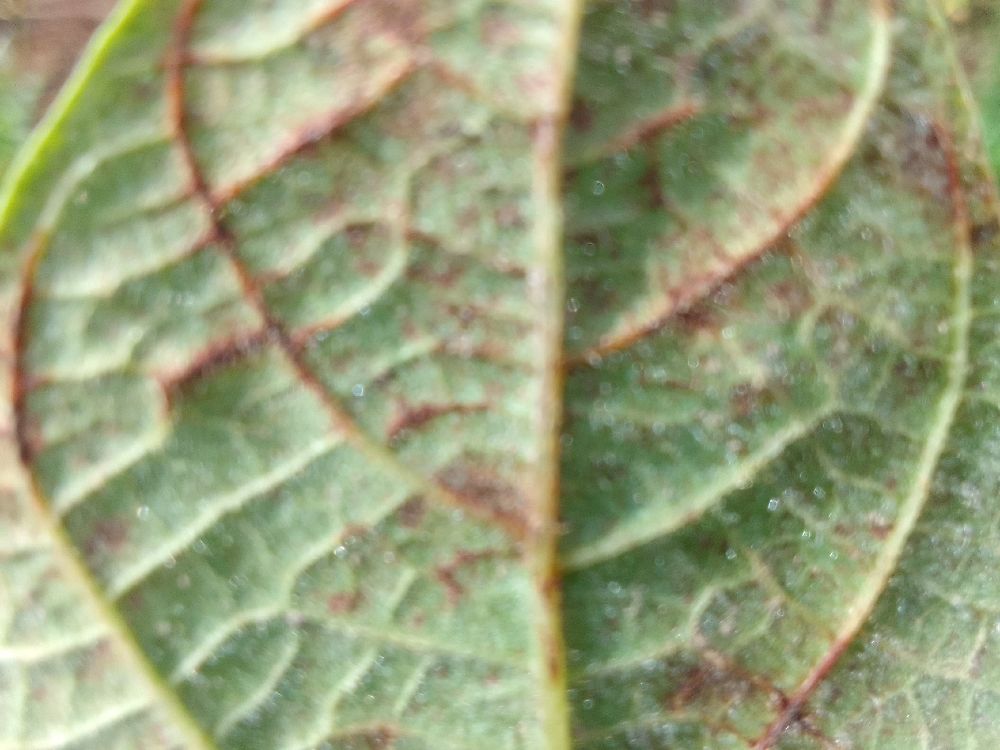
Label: anthracnose